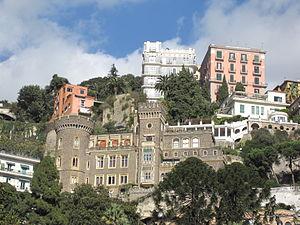
Le château Aselmeyer est un édifice néo-gothique construit par l'architecte anglo-napolitain Lamont Young, sur le corso Vittorio Emanuele, à Naples, dans le quartier de Chiaia.